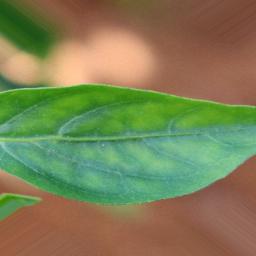
Label: healthy